Dominick Labino

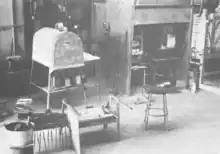
Labino's glassblowing workshop in 1968, with his chair and marvering board, annealing kiln (left), and glass furnaces (right).

The first glass batch did not melt properly, and the stoneware crucible that Littleton had made to hold the molten glass in the furnace broke apart in the intense heat. Labino suggested that they melt the glass directly in the furnace; he then directed the conversion of the pot furnace into a small day tank. Instead of trying to melt another load of glass batch, Labino re-charged the furnace with the low-melting formula #475 glass marbles that he had developed for Johns-Manville for the production of fiberglass. The marbles, which melted at a relatively low temperature, produced glass that was malleable enough to blow. This enabled the workshop to continue and, with the craft's technique demonstrated by two retired industrial glassblowers, Harvey Leafgreen and Jim Nelson, participants blew glass around the clock.